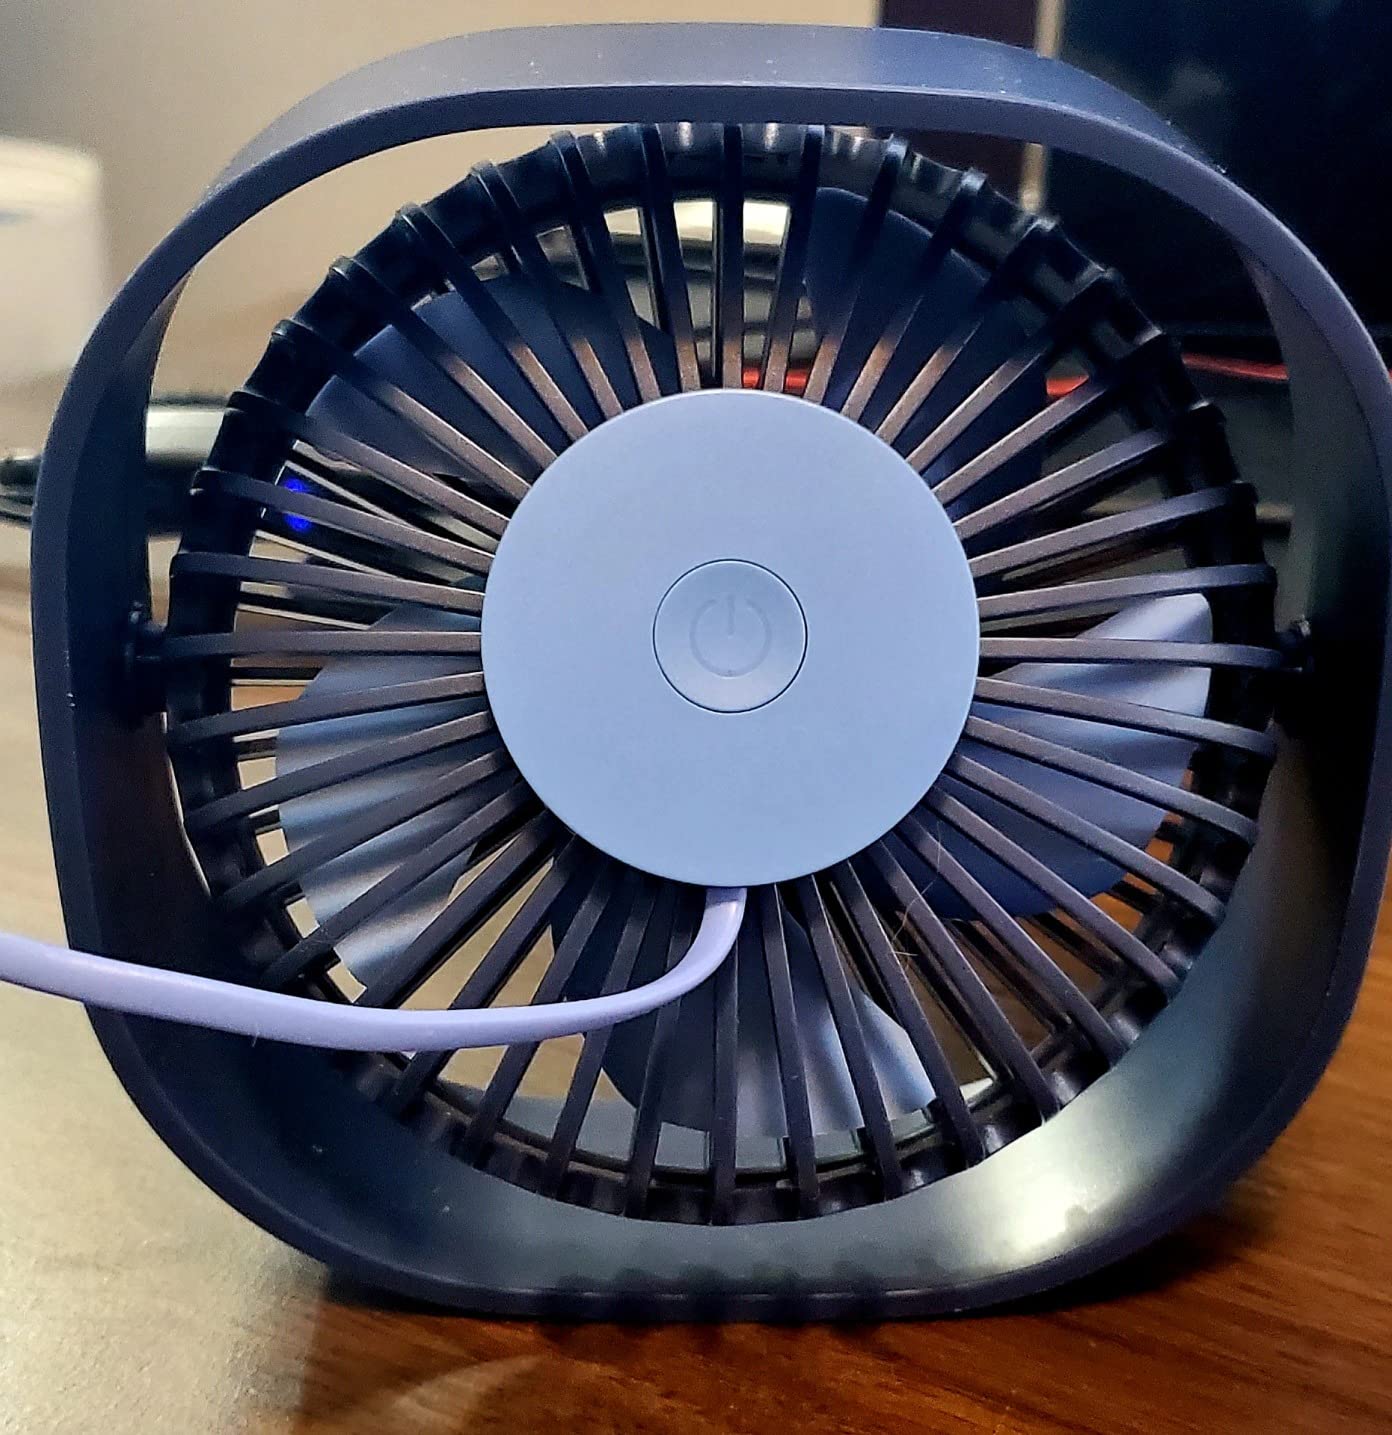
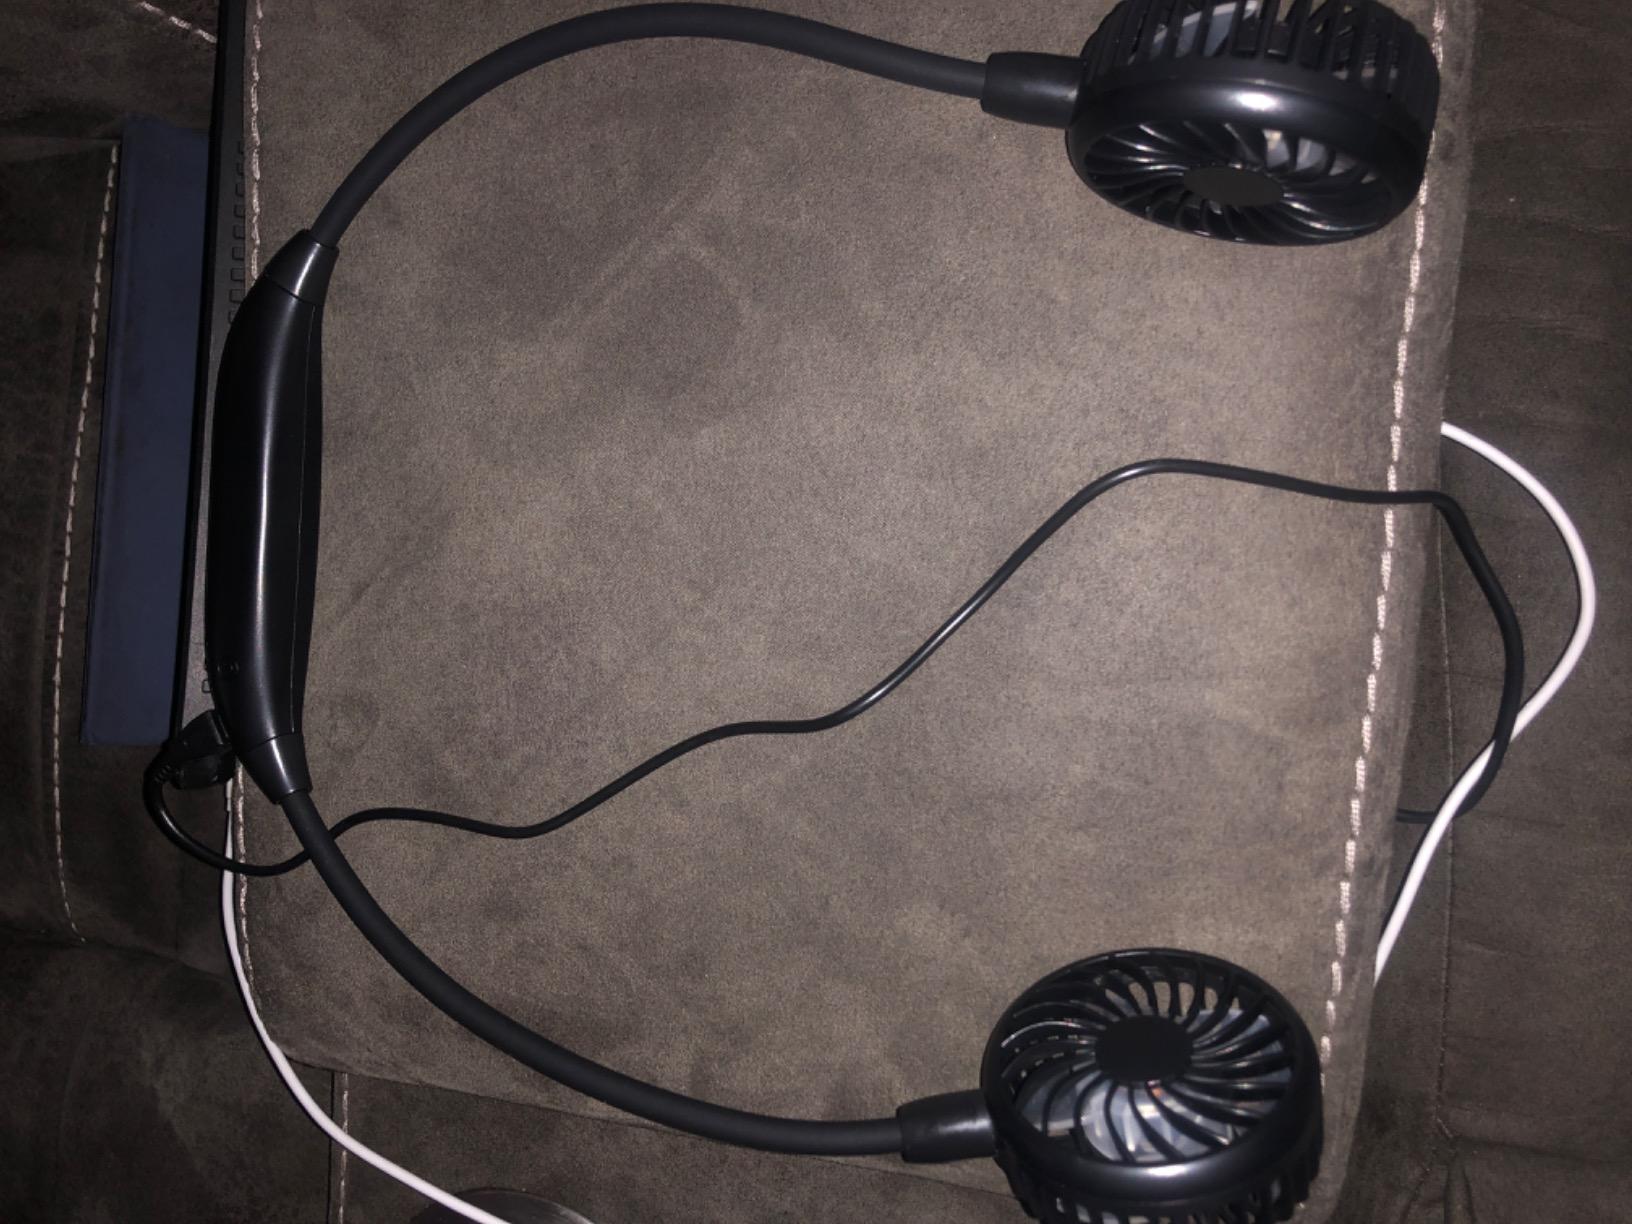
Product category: fan
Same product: no